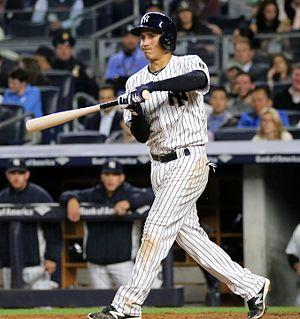
Ronald Alcides Torreyes Solarsano est un joueur de champ intérieur des Yankees de New York de la Ligue majeure de baseball.